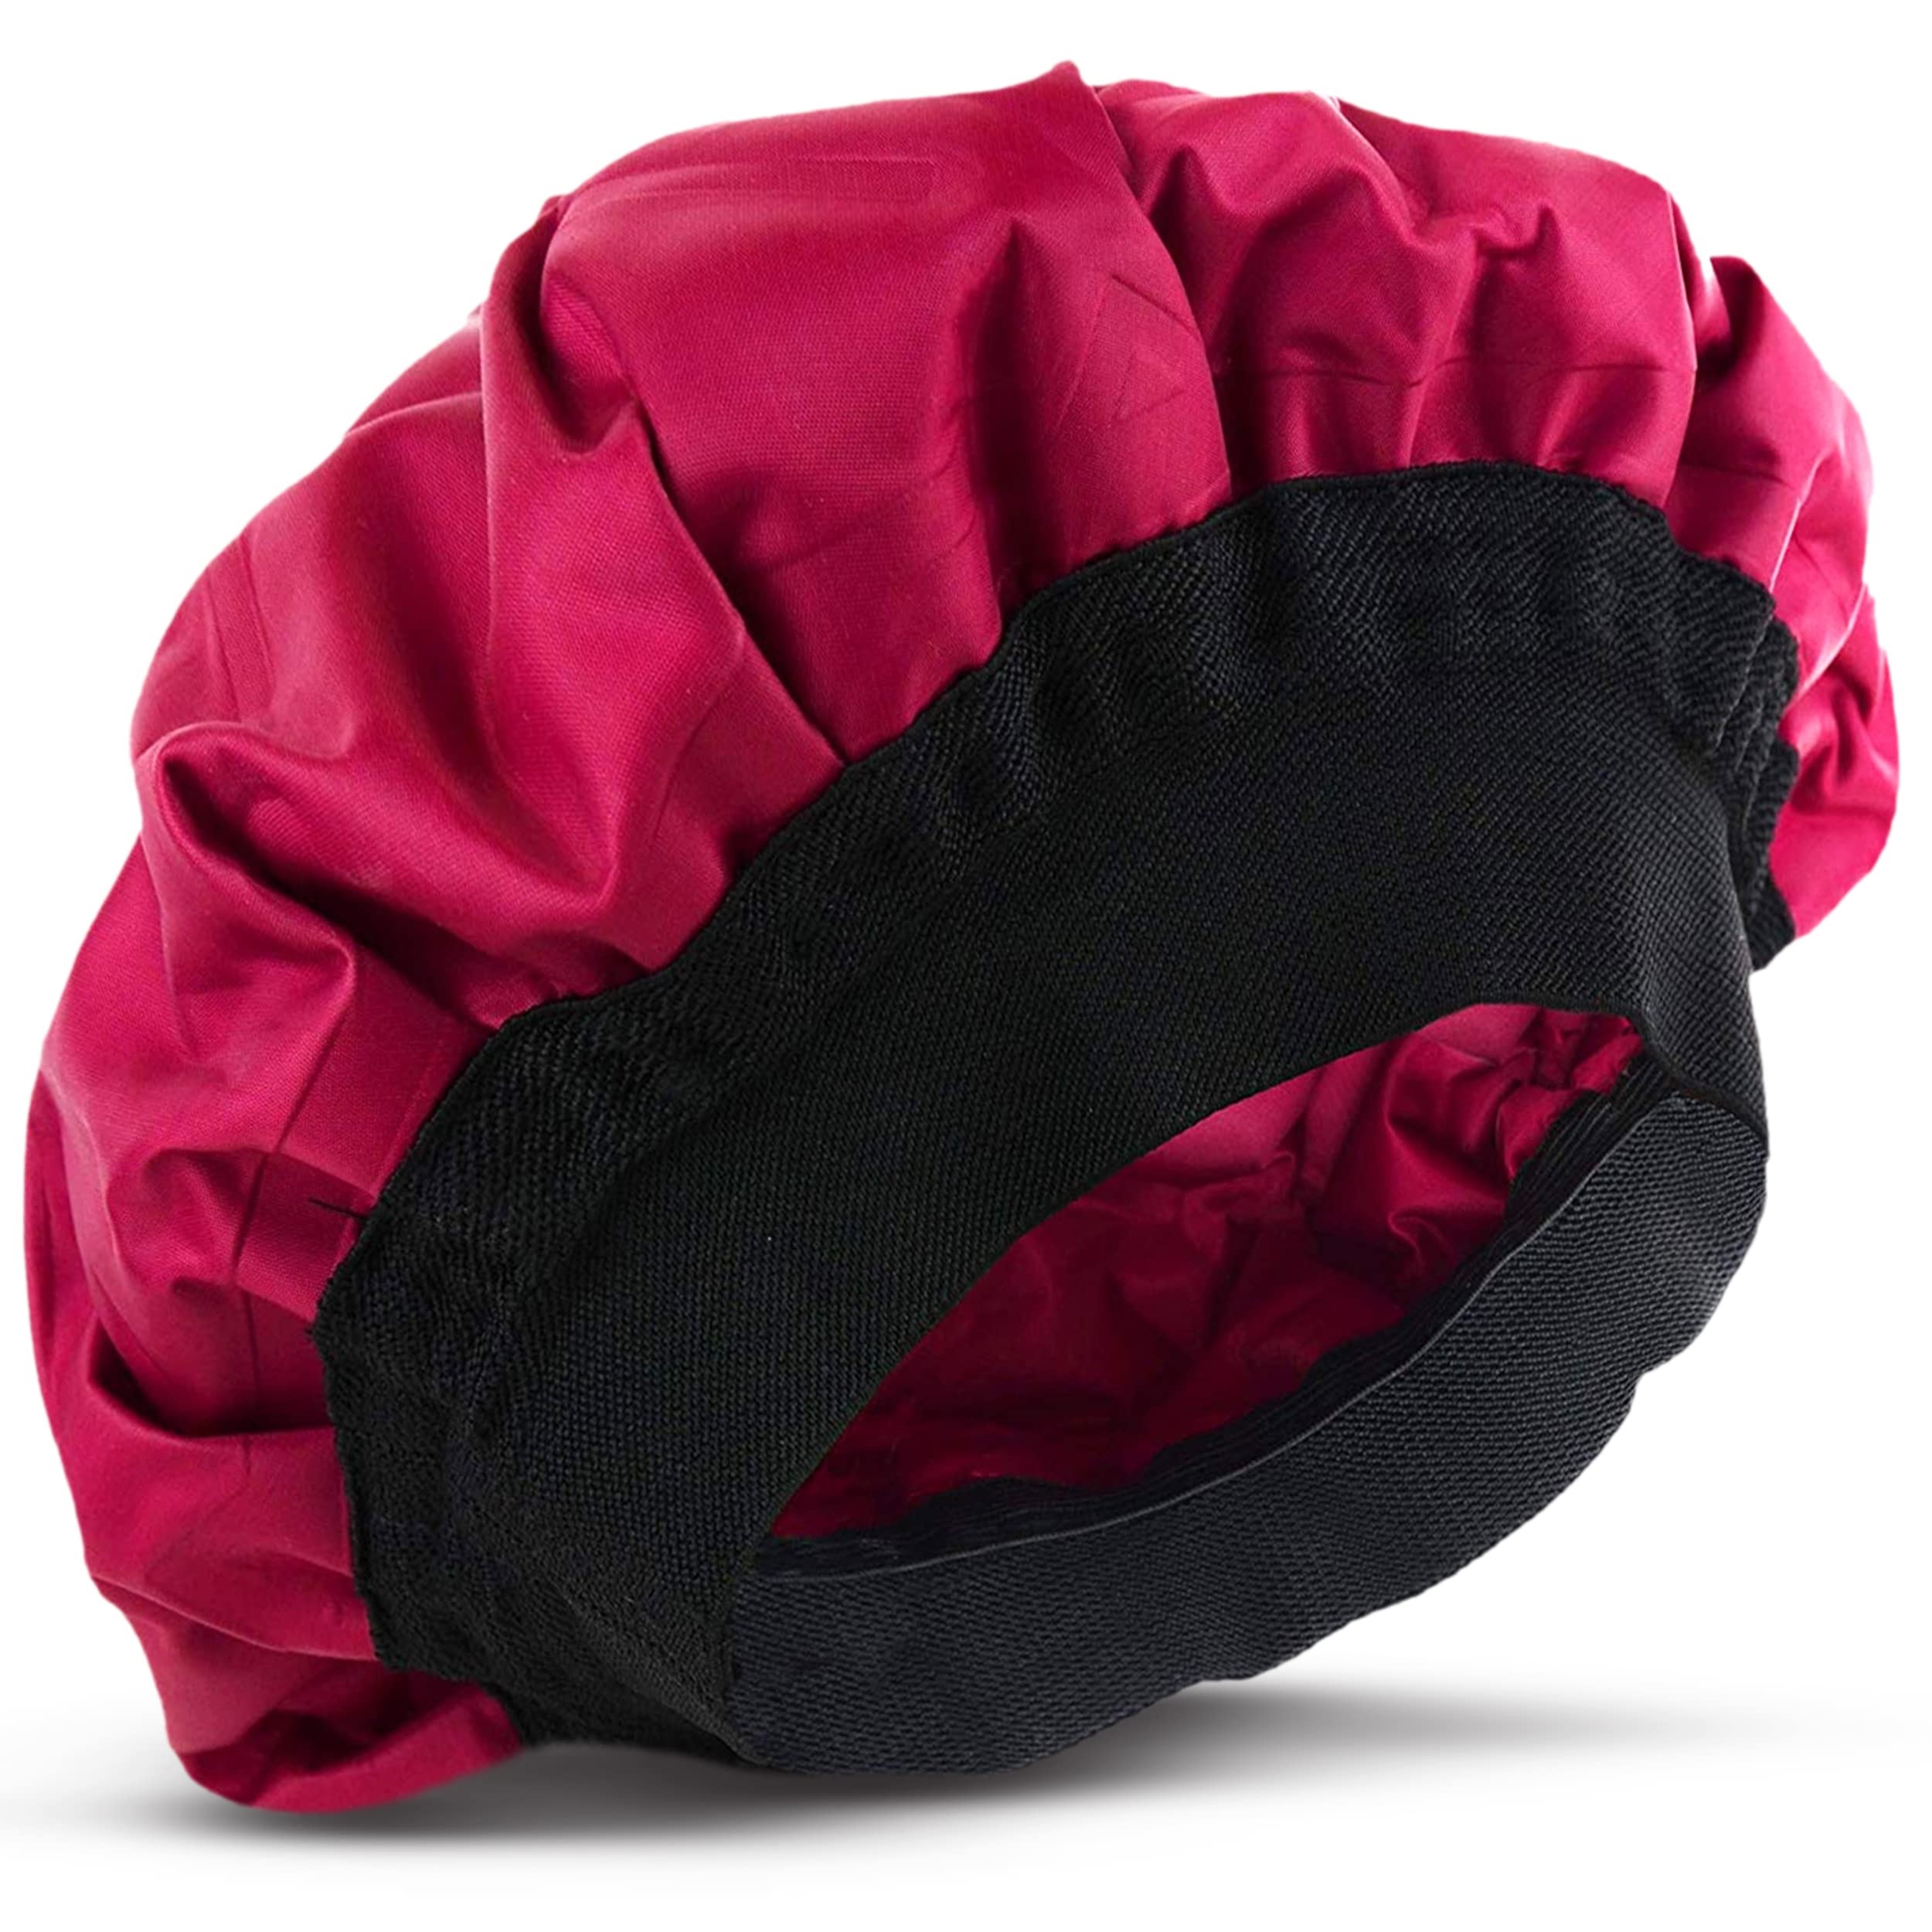
Magic Gel Premium Deep Conditioning Heat Cap. A Hot Head Cap to Hydrate, Moisturize and Condition. Thermal Cordless Hair Steamer for Damaged Hair (Natural Steam Treatment)
Overview Revitalize your hair with the Magic Gel Premium Deep Conditioning Heat Cap. This thermal cordless hair steamer hydrates, moisturizes, and conditions your hair, providing a natural steam treatment for damaged hair. Premium Features Natural Conditioning Deep Hydration Thermal Treatment Key Benefits Hydrates and Conditions Restores Damaged Hair Easy to Use Highlights STRONGER HAIR IN JUST 3 DAYS - Dry, damaged hair No problem! Curly, frizzy, natural or ethnic - we’ve got you covered, literally! Our Deep Conditioning Heat Cap will help improve strength, volume & manageability in just 3 applications. Take a nap while wearing our cap & wake up to smoother, softer hair. Not even Sleeping Beauty had it this good! MAGIC MOISTURE HAIR CARE - Our deep-conditioning thermal cap allows ingredients to penetrate the hair follicles more efficiently, ensuring heat radiates through the entire head with an even & gentle steam effect. This opens the scalp naturally to allow the oil from your conditioner to do its magic. So sit back, relax & enjoy! SALON COMFORT BROUGHT HOME - Our cordless, microwavable & portable design means you can work, watch TV or even make a meal, all whilst applying your hair treatment! First apply your conditioner to damp hair, heat the gel cap in the microwave for 1 minute & then put it on your bonnet for 15 minutes. Remove the steamer, wash out your conditioner & voila! Delightful, deep conditioned hair made easy! RECOMMENDED BY WORLD LEADING BEAUTY SPECIALISTS - Your hair is in safe hands!The professional haircare choice. Your hair is in safe hands! THE MAGIC GEL PROMISE - We're a family-run UK business and want you to enjoy our Deep Conditioning Heat Cap absolutely risk-free. Specification scent Unscented brand Magic Gel item form Hood recommended uses for product Curly Hair, Kinky Hair, Wavy Hair, Straight Hair size 1 Count Pack of 1 target gender unisex special feature Unscented, Hydrates material feature Natural product benefit Hydrates, Strengthens, and Improves Manageability hair type curly, Damaged material gel hair conditioner type deephairconditioner Direction 1. Apply conditioner to damp hair. 2. Heat the gel cap in the microwave for 1 minute. 3. Put the heated cap on your head for 15 minutes. 4. Remove the cap and wash out the conditioner.
Brand: Magic Gel
Category: Health & Beauty > Personal Care > Hair Care > Hair Steamers & Heat Caps